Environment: real
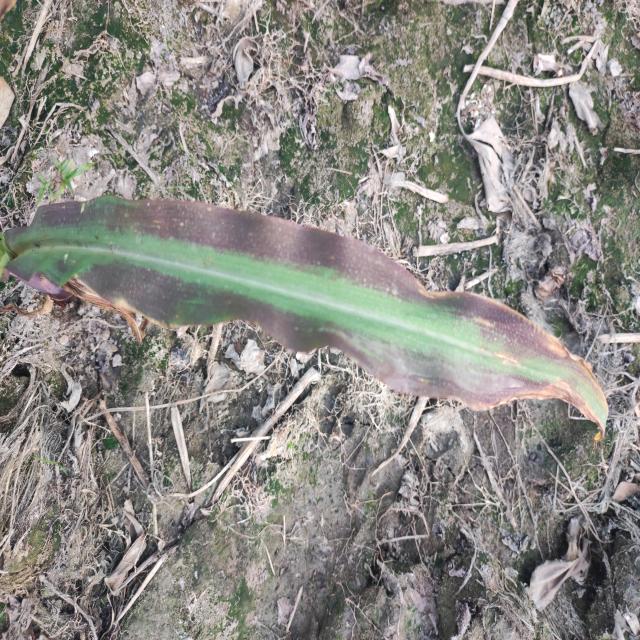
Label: phosphorus_deficiency